Stetson Hatters women's basketball

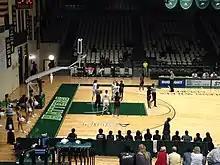
Stetson (white) taking on Webber International (black) during a November 2018 contest.

Stetson played sparingly from 1906 to 1930, playing games against colleges but mostly playing against high school teams. In 1931, the varsity team was discontinued, staying that way until 1946. However, the team was discontinued again in 1948. The modern era began in 1975 with the restoration of the team to varsity level. They joined Division I in 1981. Since joining the Atlantic Sun, they have won the tournament in 1989, 2005, 2011, and 2013, going to the NCAA Tournament in the last three. They have lost in the First Round each time. They have also made appearances in the WNIT in 2012, 2014, 2015, 2017 along with the WBI in 2016. As of the end of the 2015–16 season, the Hatters have an all-time record of 511–645.